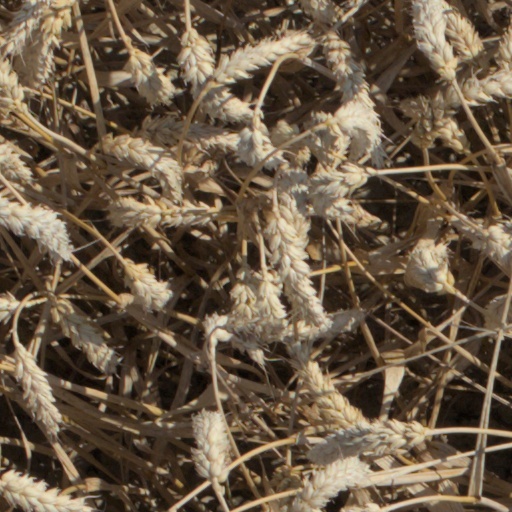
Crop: wheat